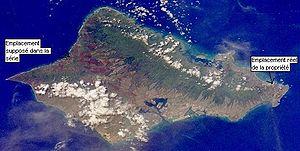
Robin Masters est un personnage de fiction de la série télévisée américaine Magnum. Sa particularité est d'être une arlésienne, ainsi il n'apparaît quasiment jamais à l'écran. La voix de Robin Masters est entendue dans seulement six épisodes. Les quatre premiers ont été doublés par Orson Welles